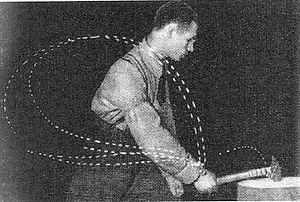
AlexeÏ Kapitonovitch Gastev, né le 26 septembre 1882 à Souzdal en Russie et décédé le 15 avril 1939 à Kommunarka en URSS, est un écrivain, un poète, un syndicaliste et un théoricien russe.